Nginiiig!

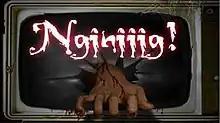
Title card

Nginiiig! is a Philippine television reality horror show broadcast by ABS-CBN. Hosted by Raymond Bagatsing, then by Jericho Rosales, and finally Hero Angeles, with Luis Manzano, Marvin Agustin, Rayver Cruz, Maja Salvador and John Wayne Sace serving as substitute hosts or guest co-hosts, it aired from March 6, 2004 to April 8, 2006, replacing "Knowledge Power".